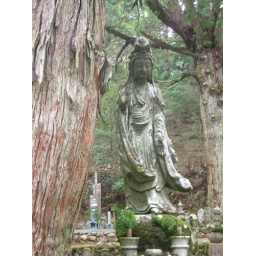
A statue of Kannon in Koyasan. I like how the tree and her robes sort of mirror each other.